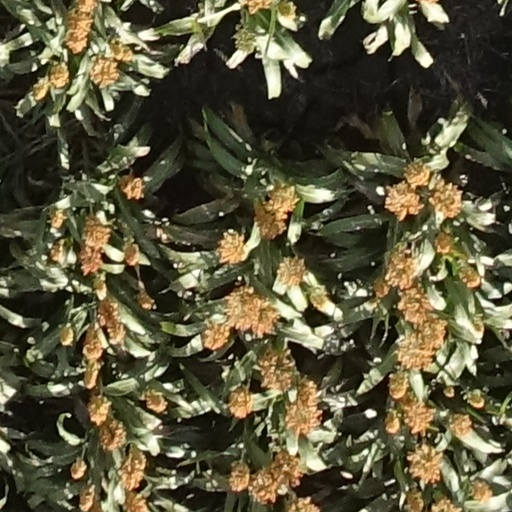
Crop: sorghum